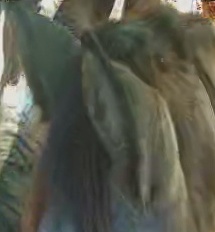
Face region: ears (position_of_ears)
Pain indicator: not_present